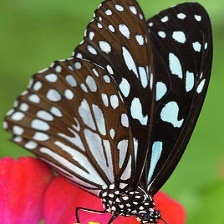
Species: PAPER KITE